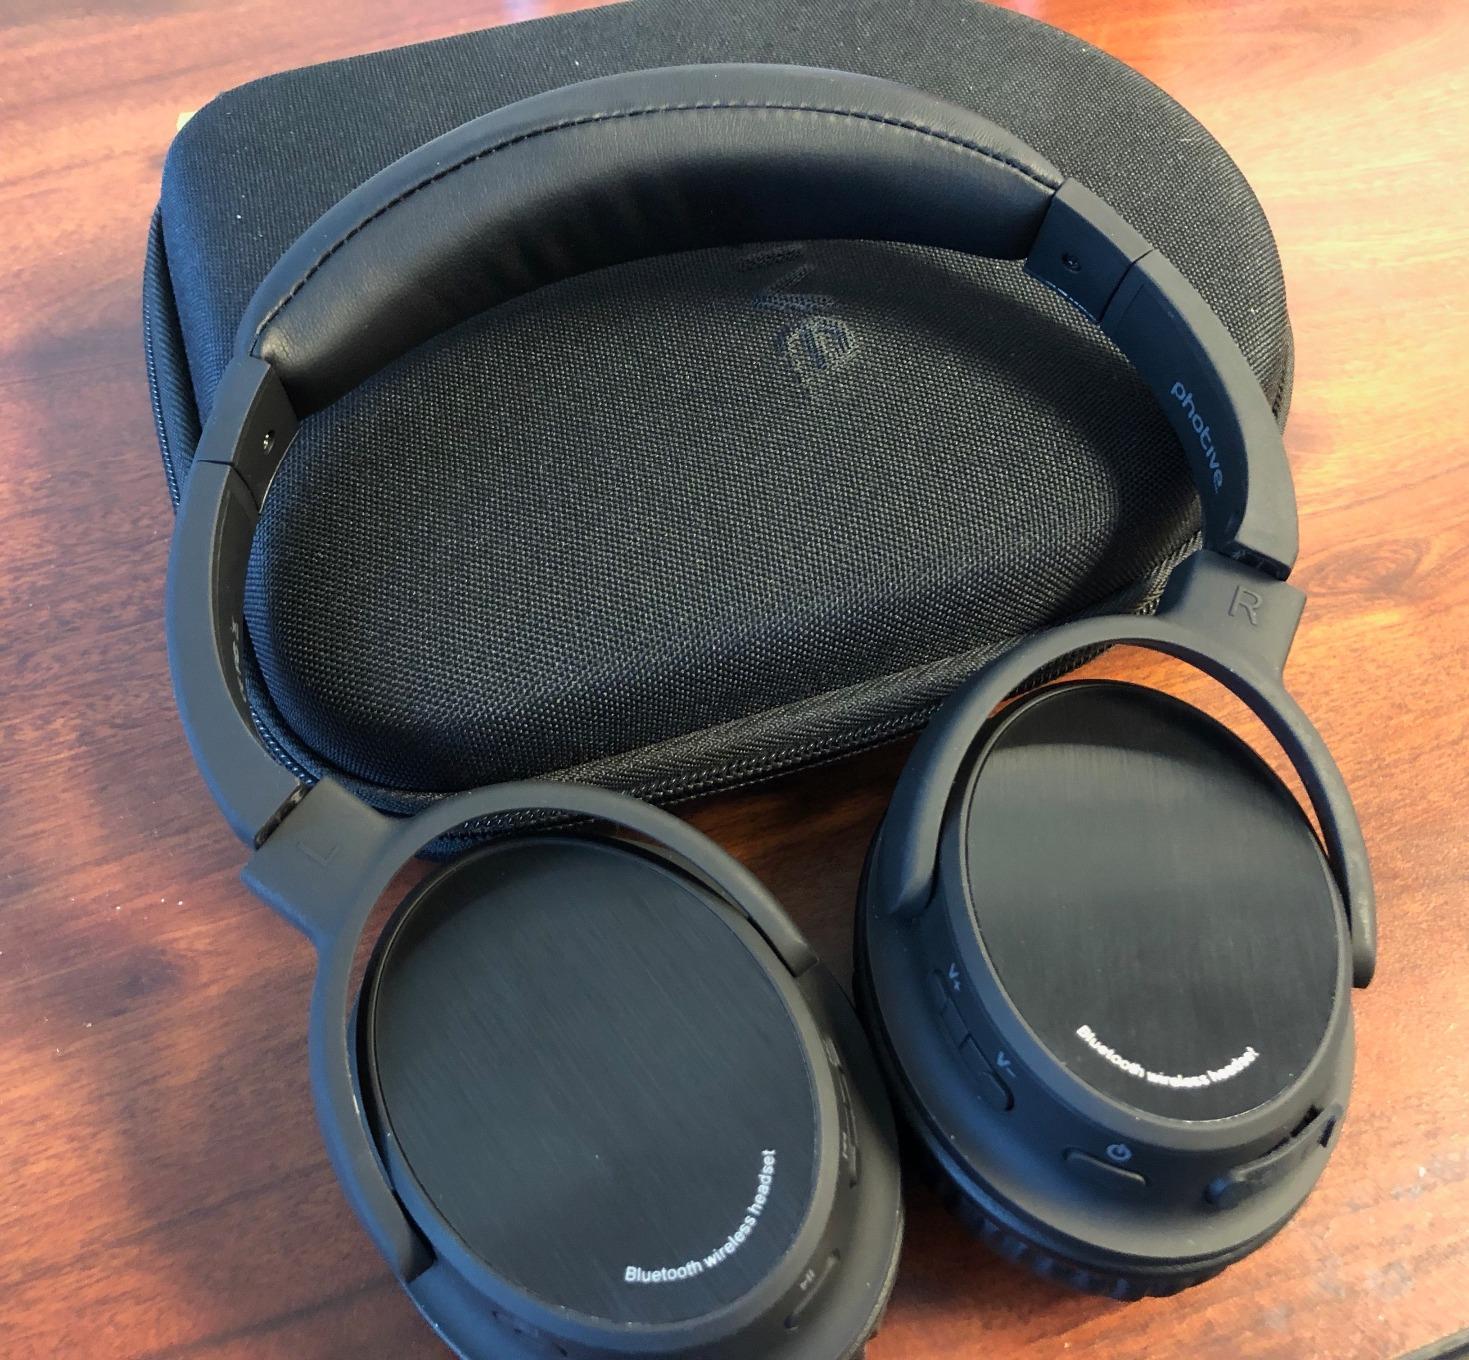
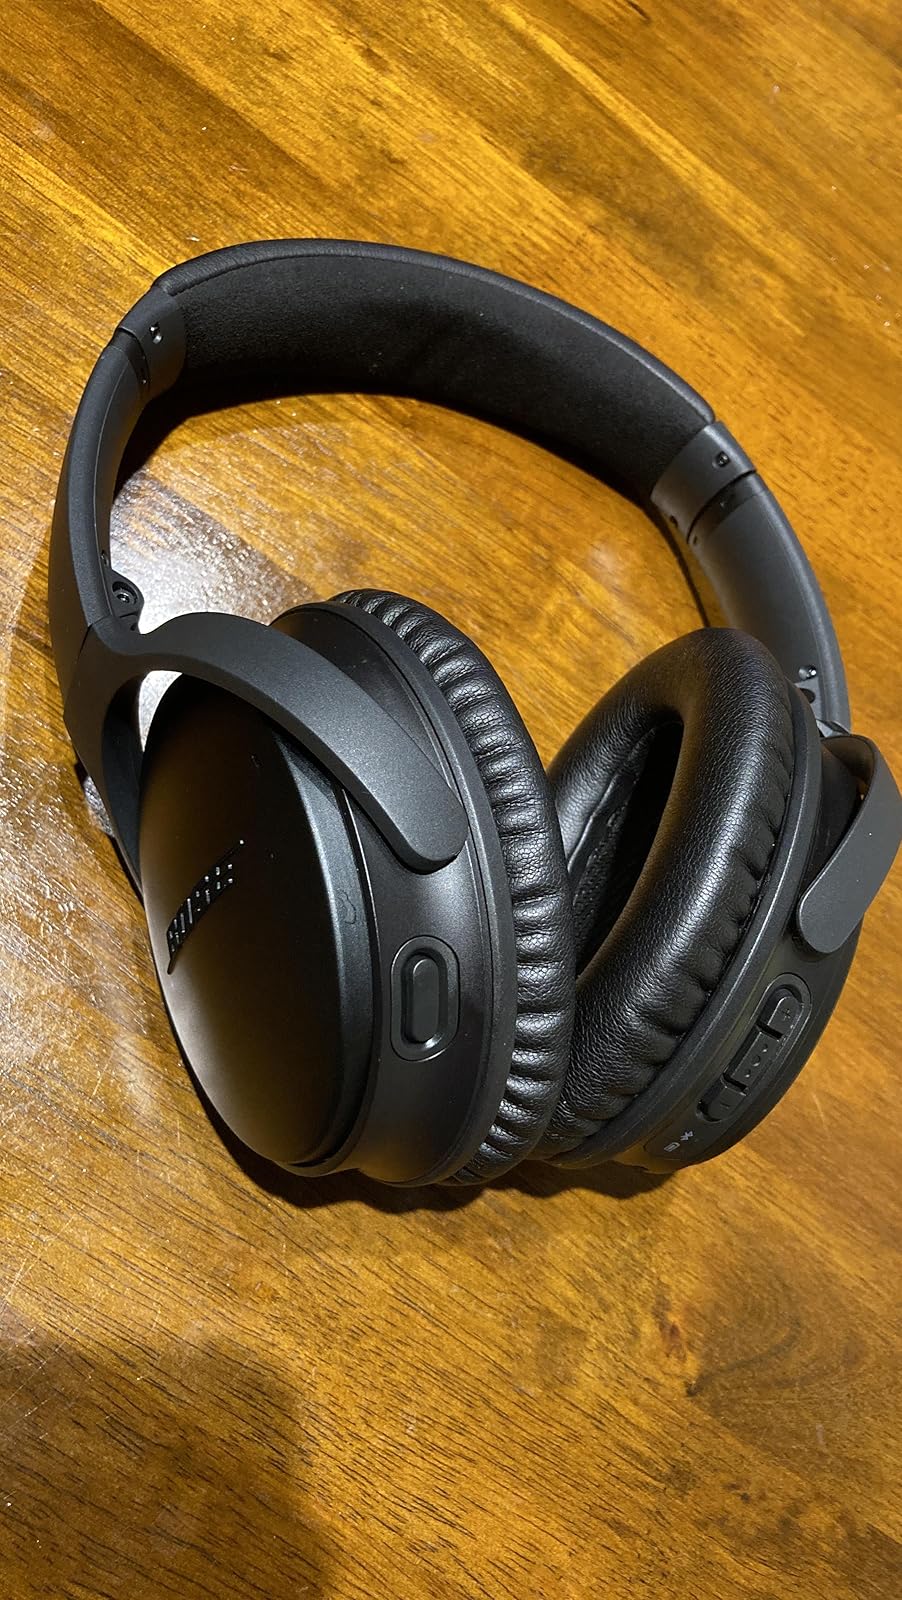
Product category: headphones
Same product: no